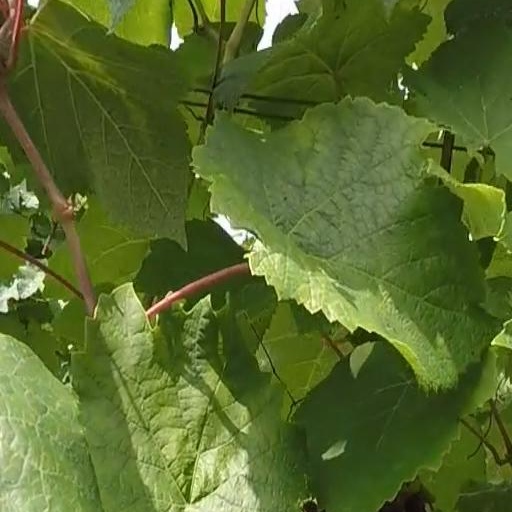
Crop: grape